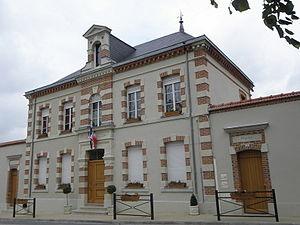
Mairie de Sacy (51).
Sacy est une commune française, située dans le département de la Marne en région Grand Est